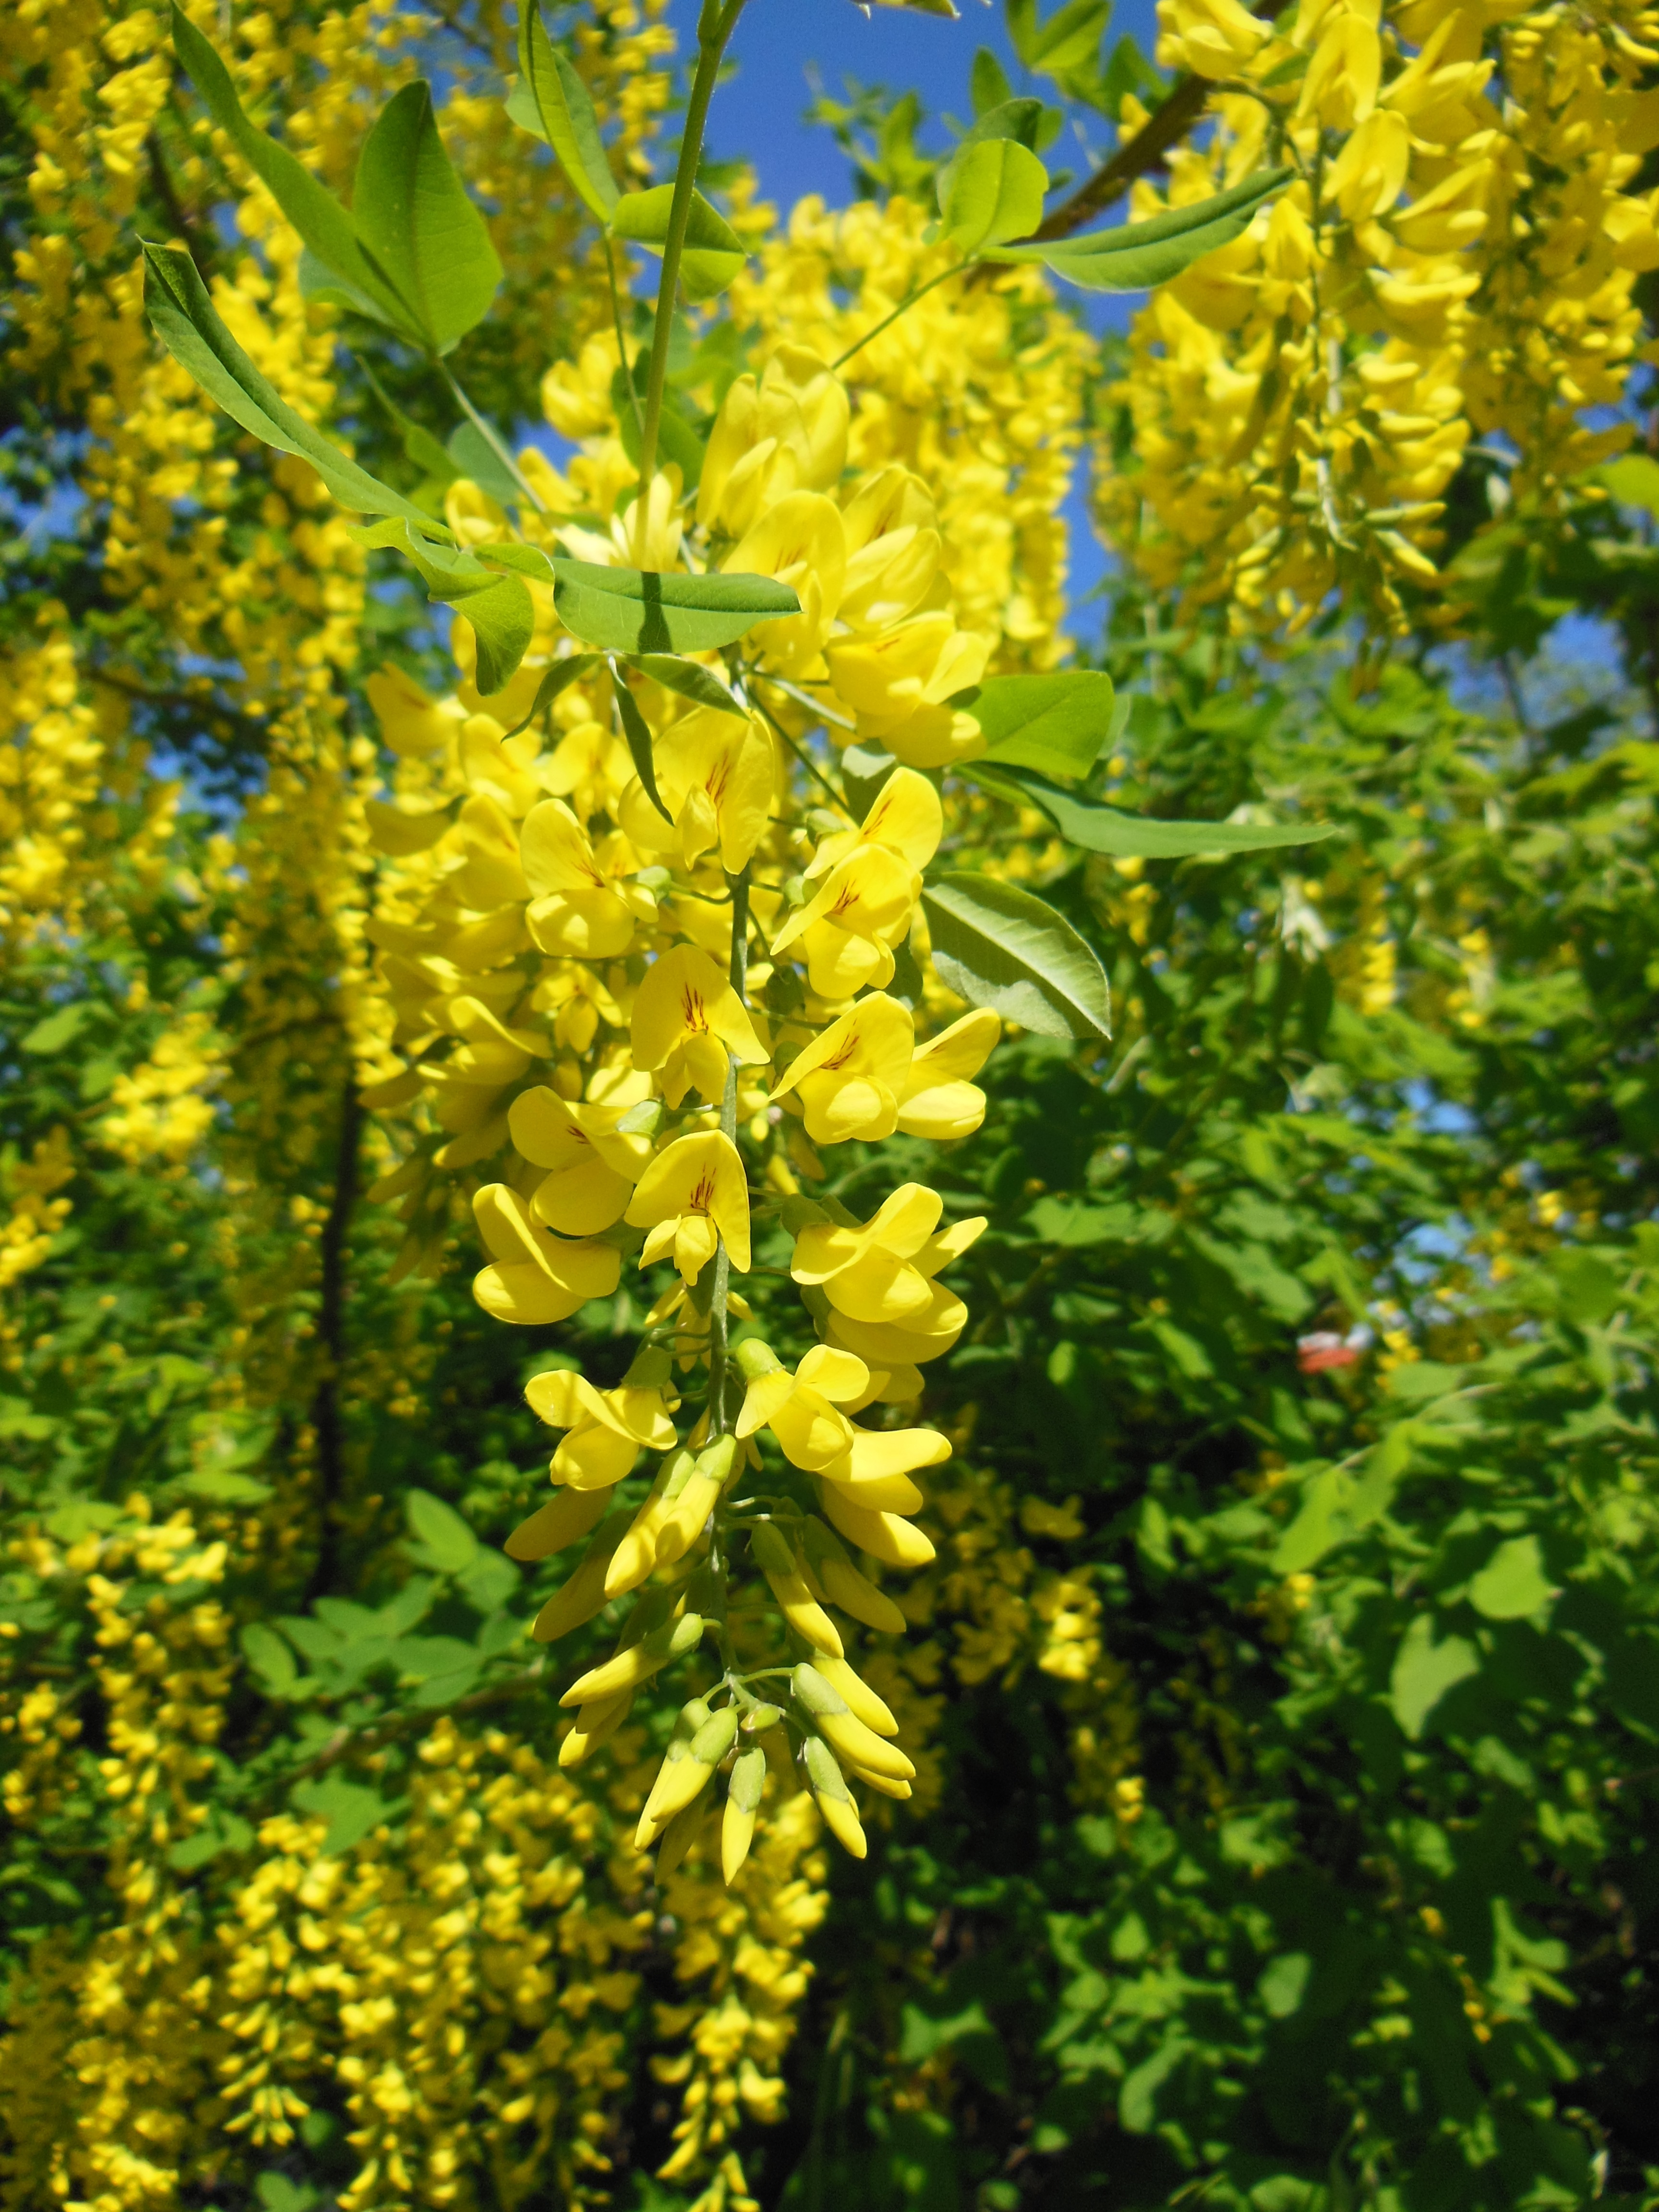
tree, nature, plant, sunshine, flower, food, green, produce, vegetable, evergreen, botany, flora, wildflower, flowers, close up, shrub, beautiful, lupin, poisonous, flowering plant, bright colors, yellow red, thriving, small tree, verbascum, woody plant, land plant, laburnum anagyroides, plant world, pea family, golden rain, inspiration for tolkien